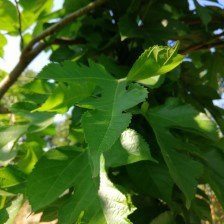
Variety: RedKing